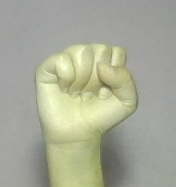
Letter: saad